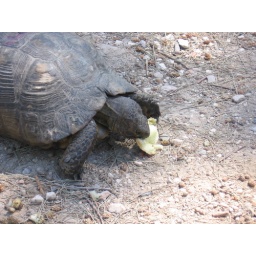
While eating lunch we saw this little guy walking by so I took a picture.